Jefferson Barracks National Cemetery

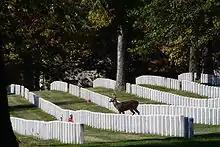
Jefferson Barracks National Cemetery

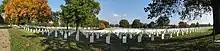
Panoramic view showing row upon row of simple white stone headstones converging in the distance.

A monument entitled Memorial to the Confederate Dead was placed in Jefferson Barracks on May 1, 1988 It is located in section 66 of the cemetery. Not to be confused with the removed Memorial to the Confederate Dead (St. Louis).